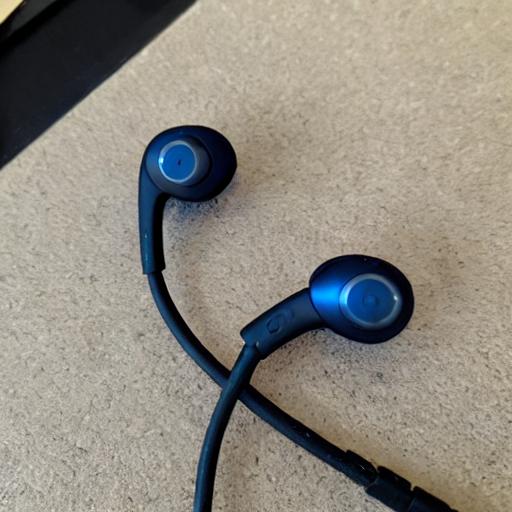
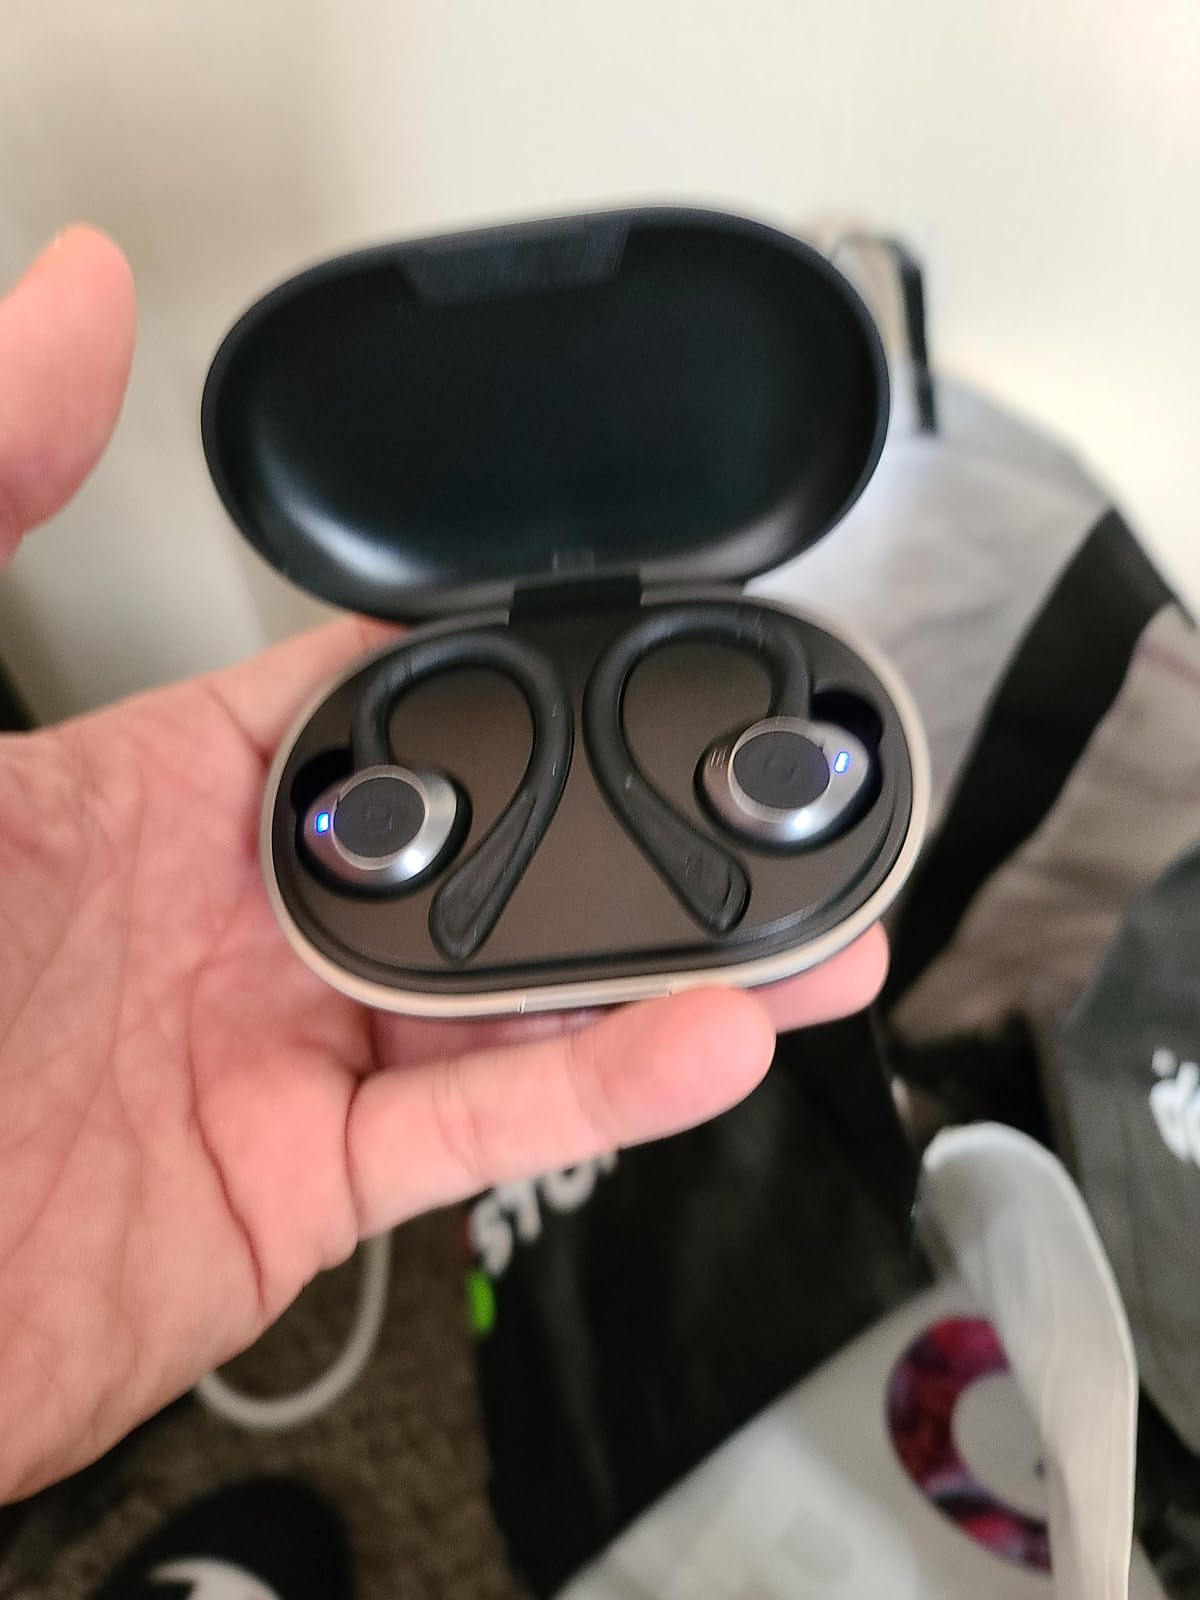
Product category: earbuds
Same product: no